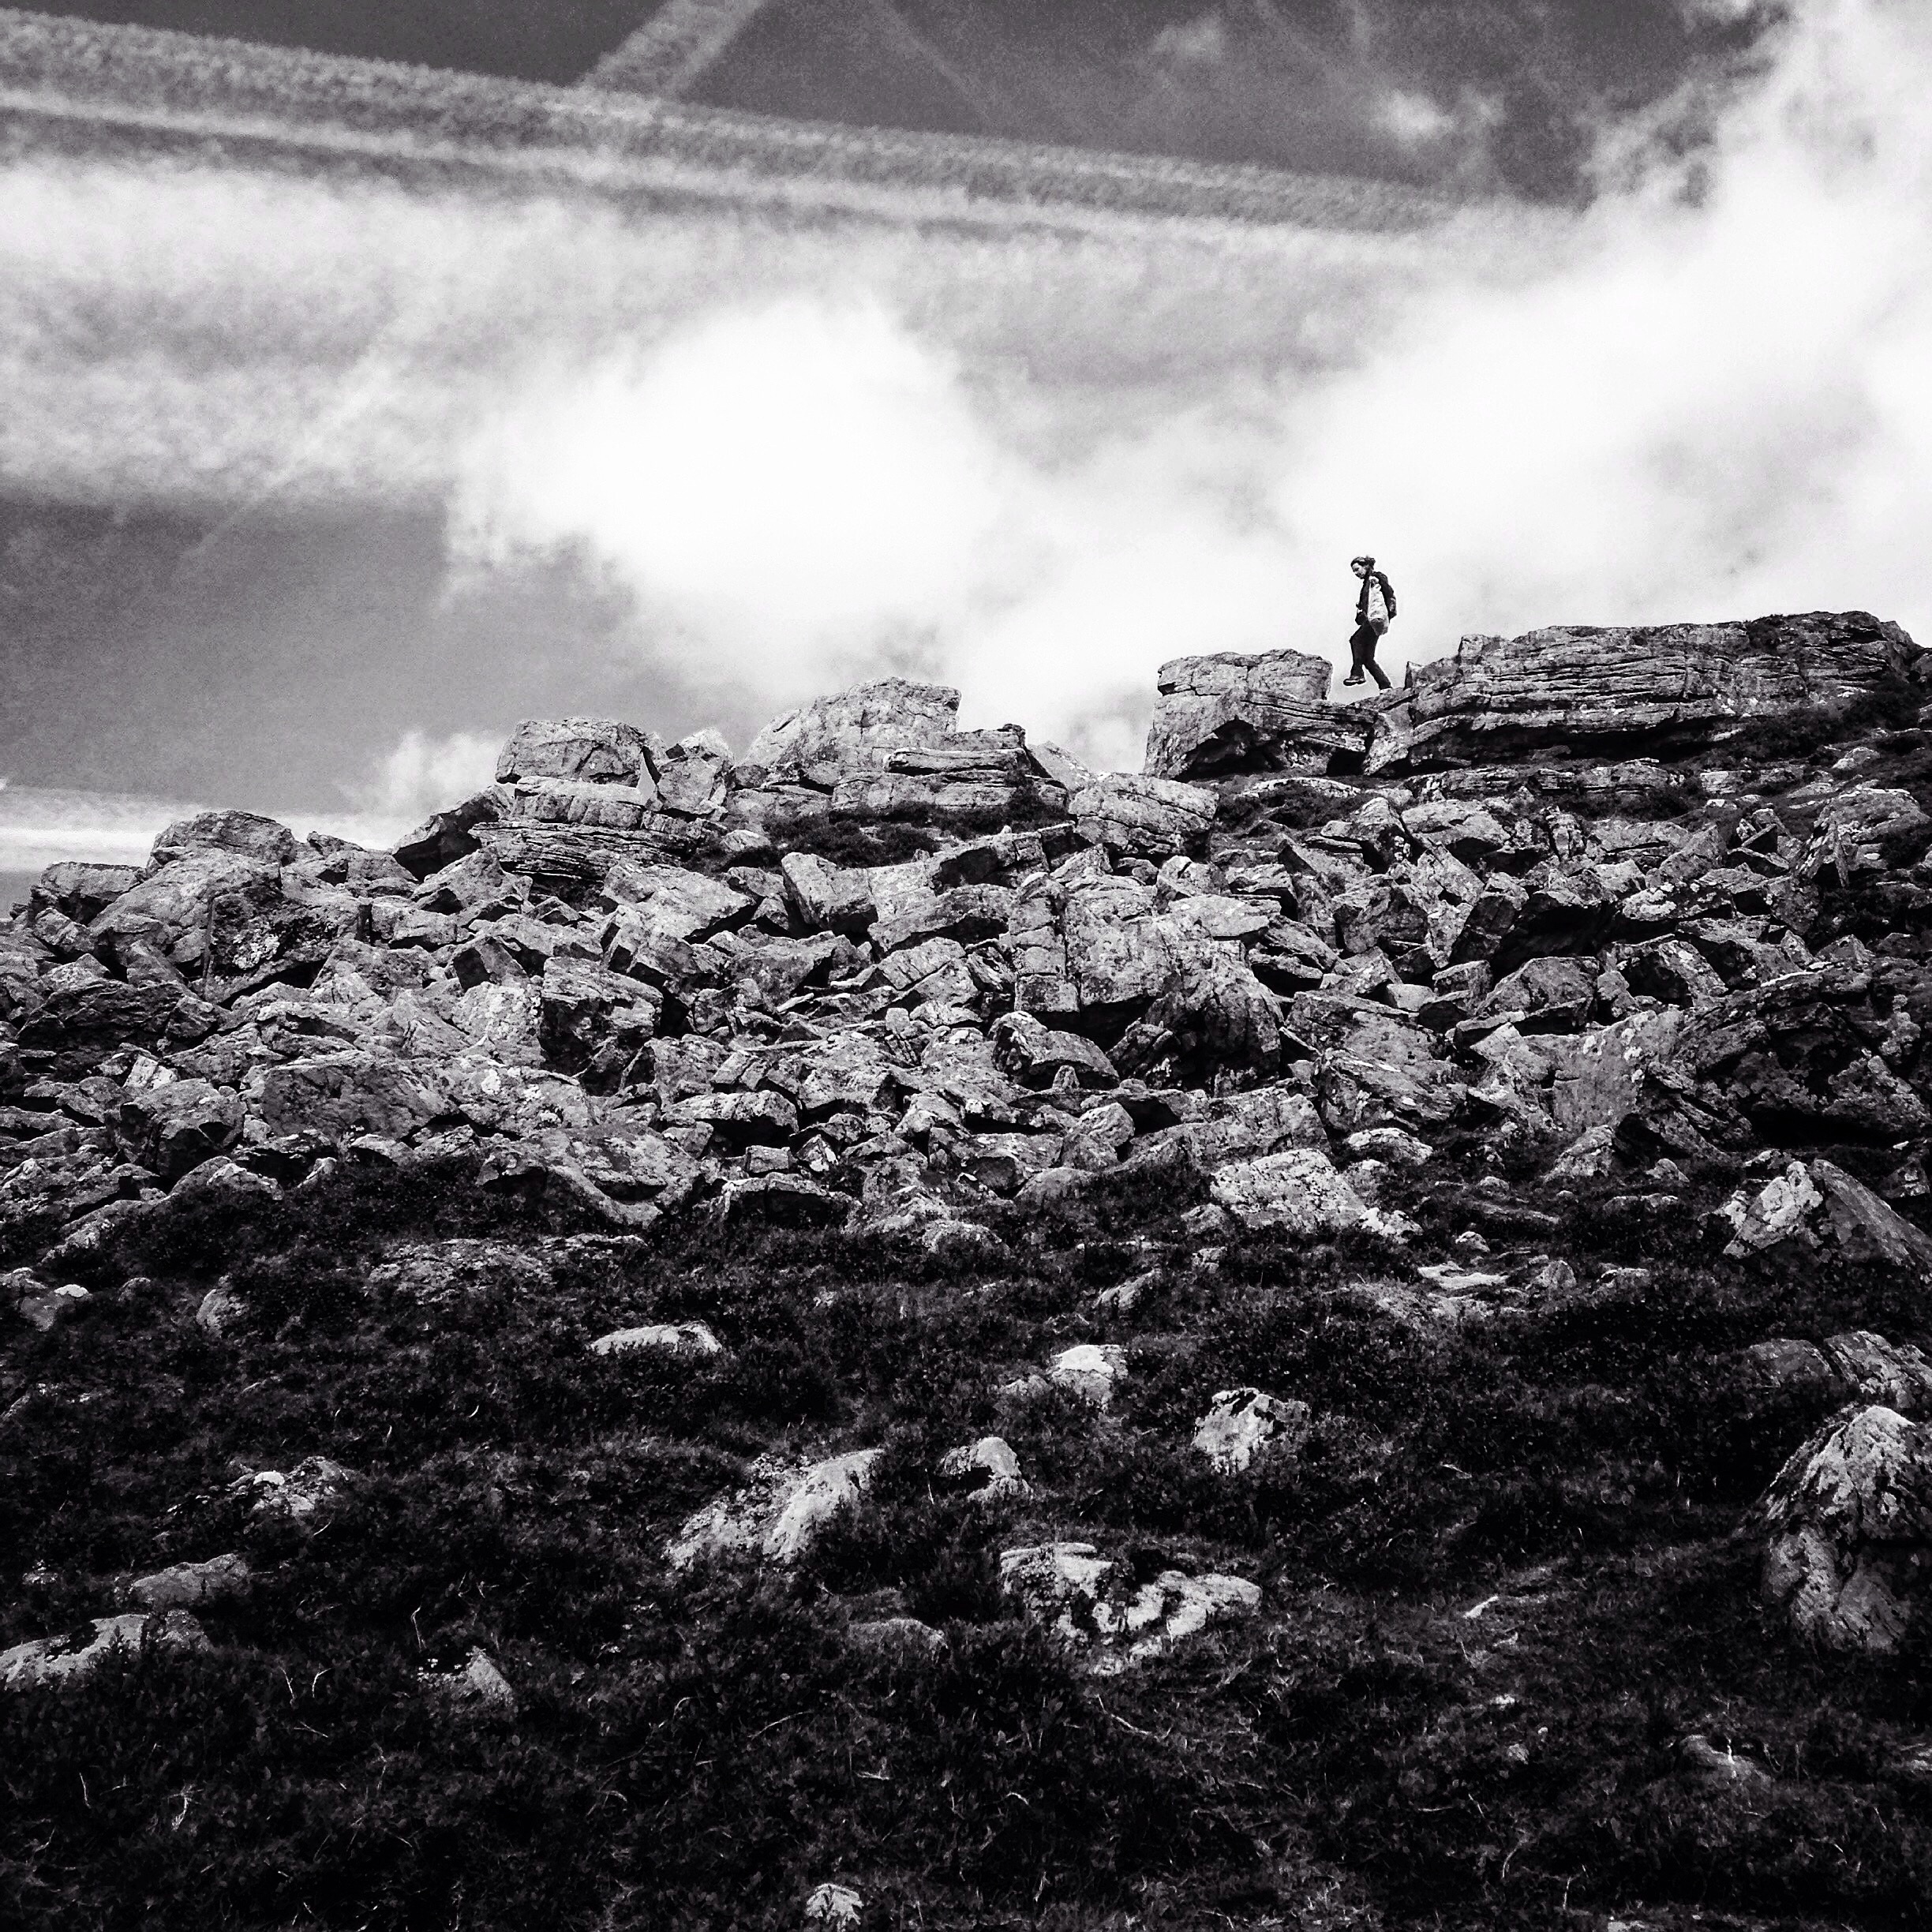
rock, mountain, snow, cloud, black and white, photography, monochrome, monochrome photography, geological phenomenon